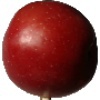
Label: braeburn_apple